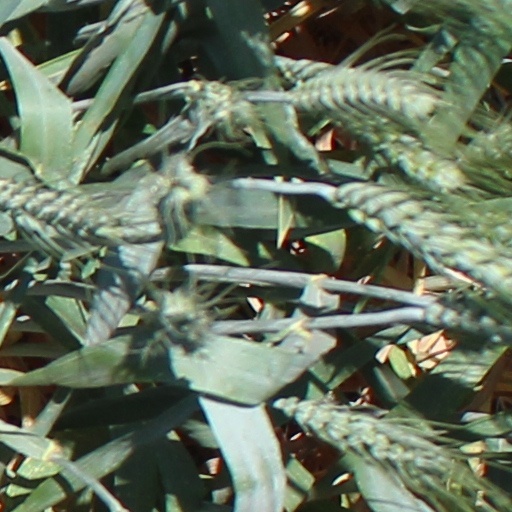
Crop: wheat